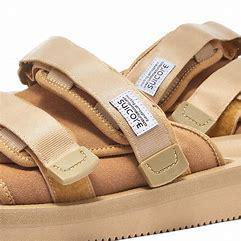
Brand: Suicoke
Model: 100